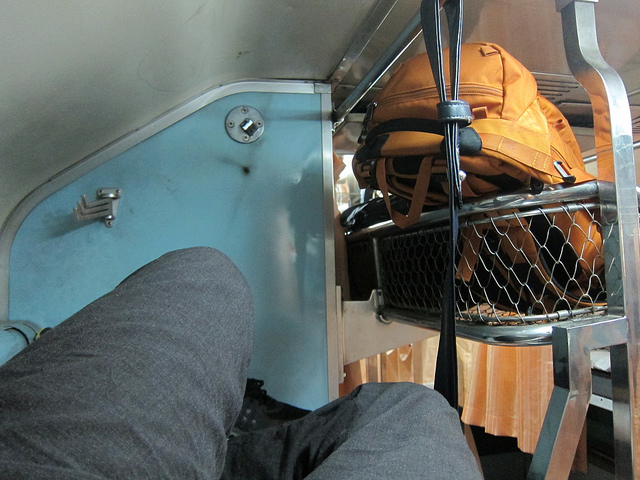
The legs of a person resting on a train with a backpack nearby.

A man standing close to a luggage holder on a bus.